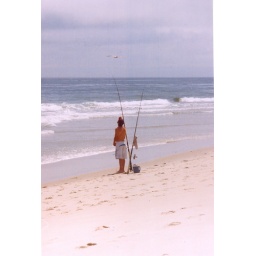
Already Kitsch, Nauset beach in cape cod, if the water wouldn't be that cold it would be uber-romantic